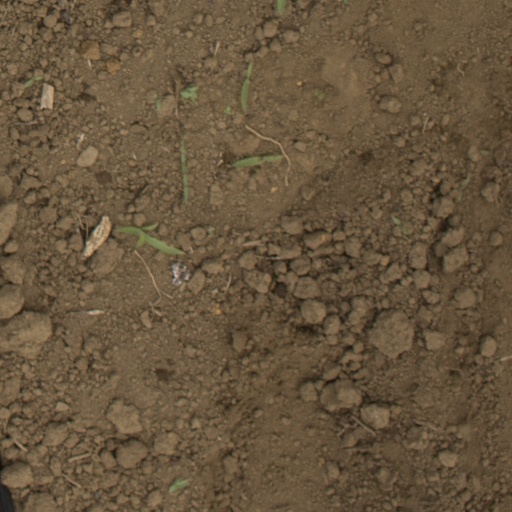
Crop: Jerusalem artichoke